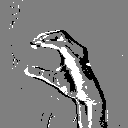
ASL letter: c